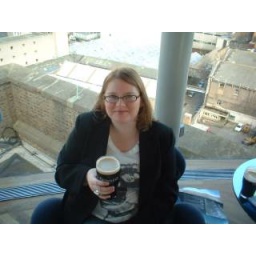
me with a pint of the black stuff at the sky bar in the Guinness factory in Dublin